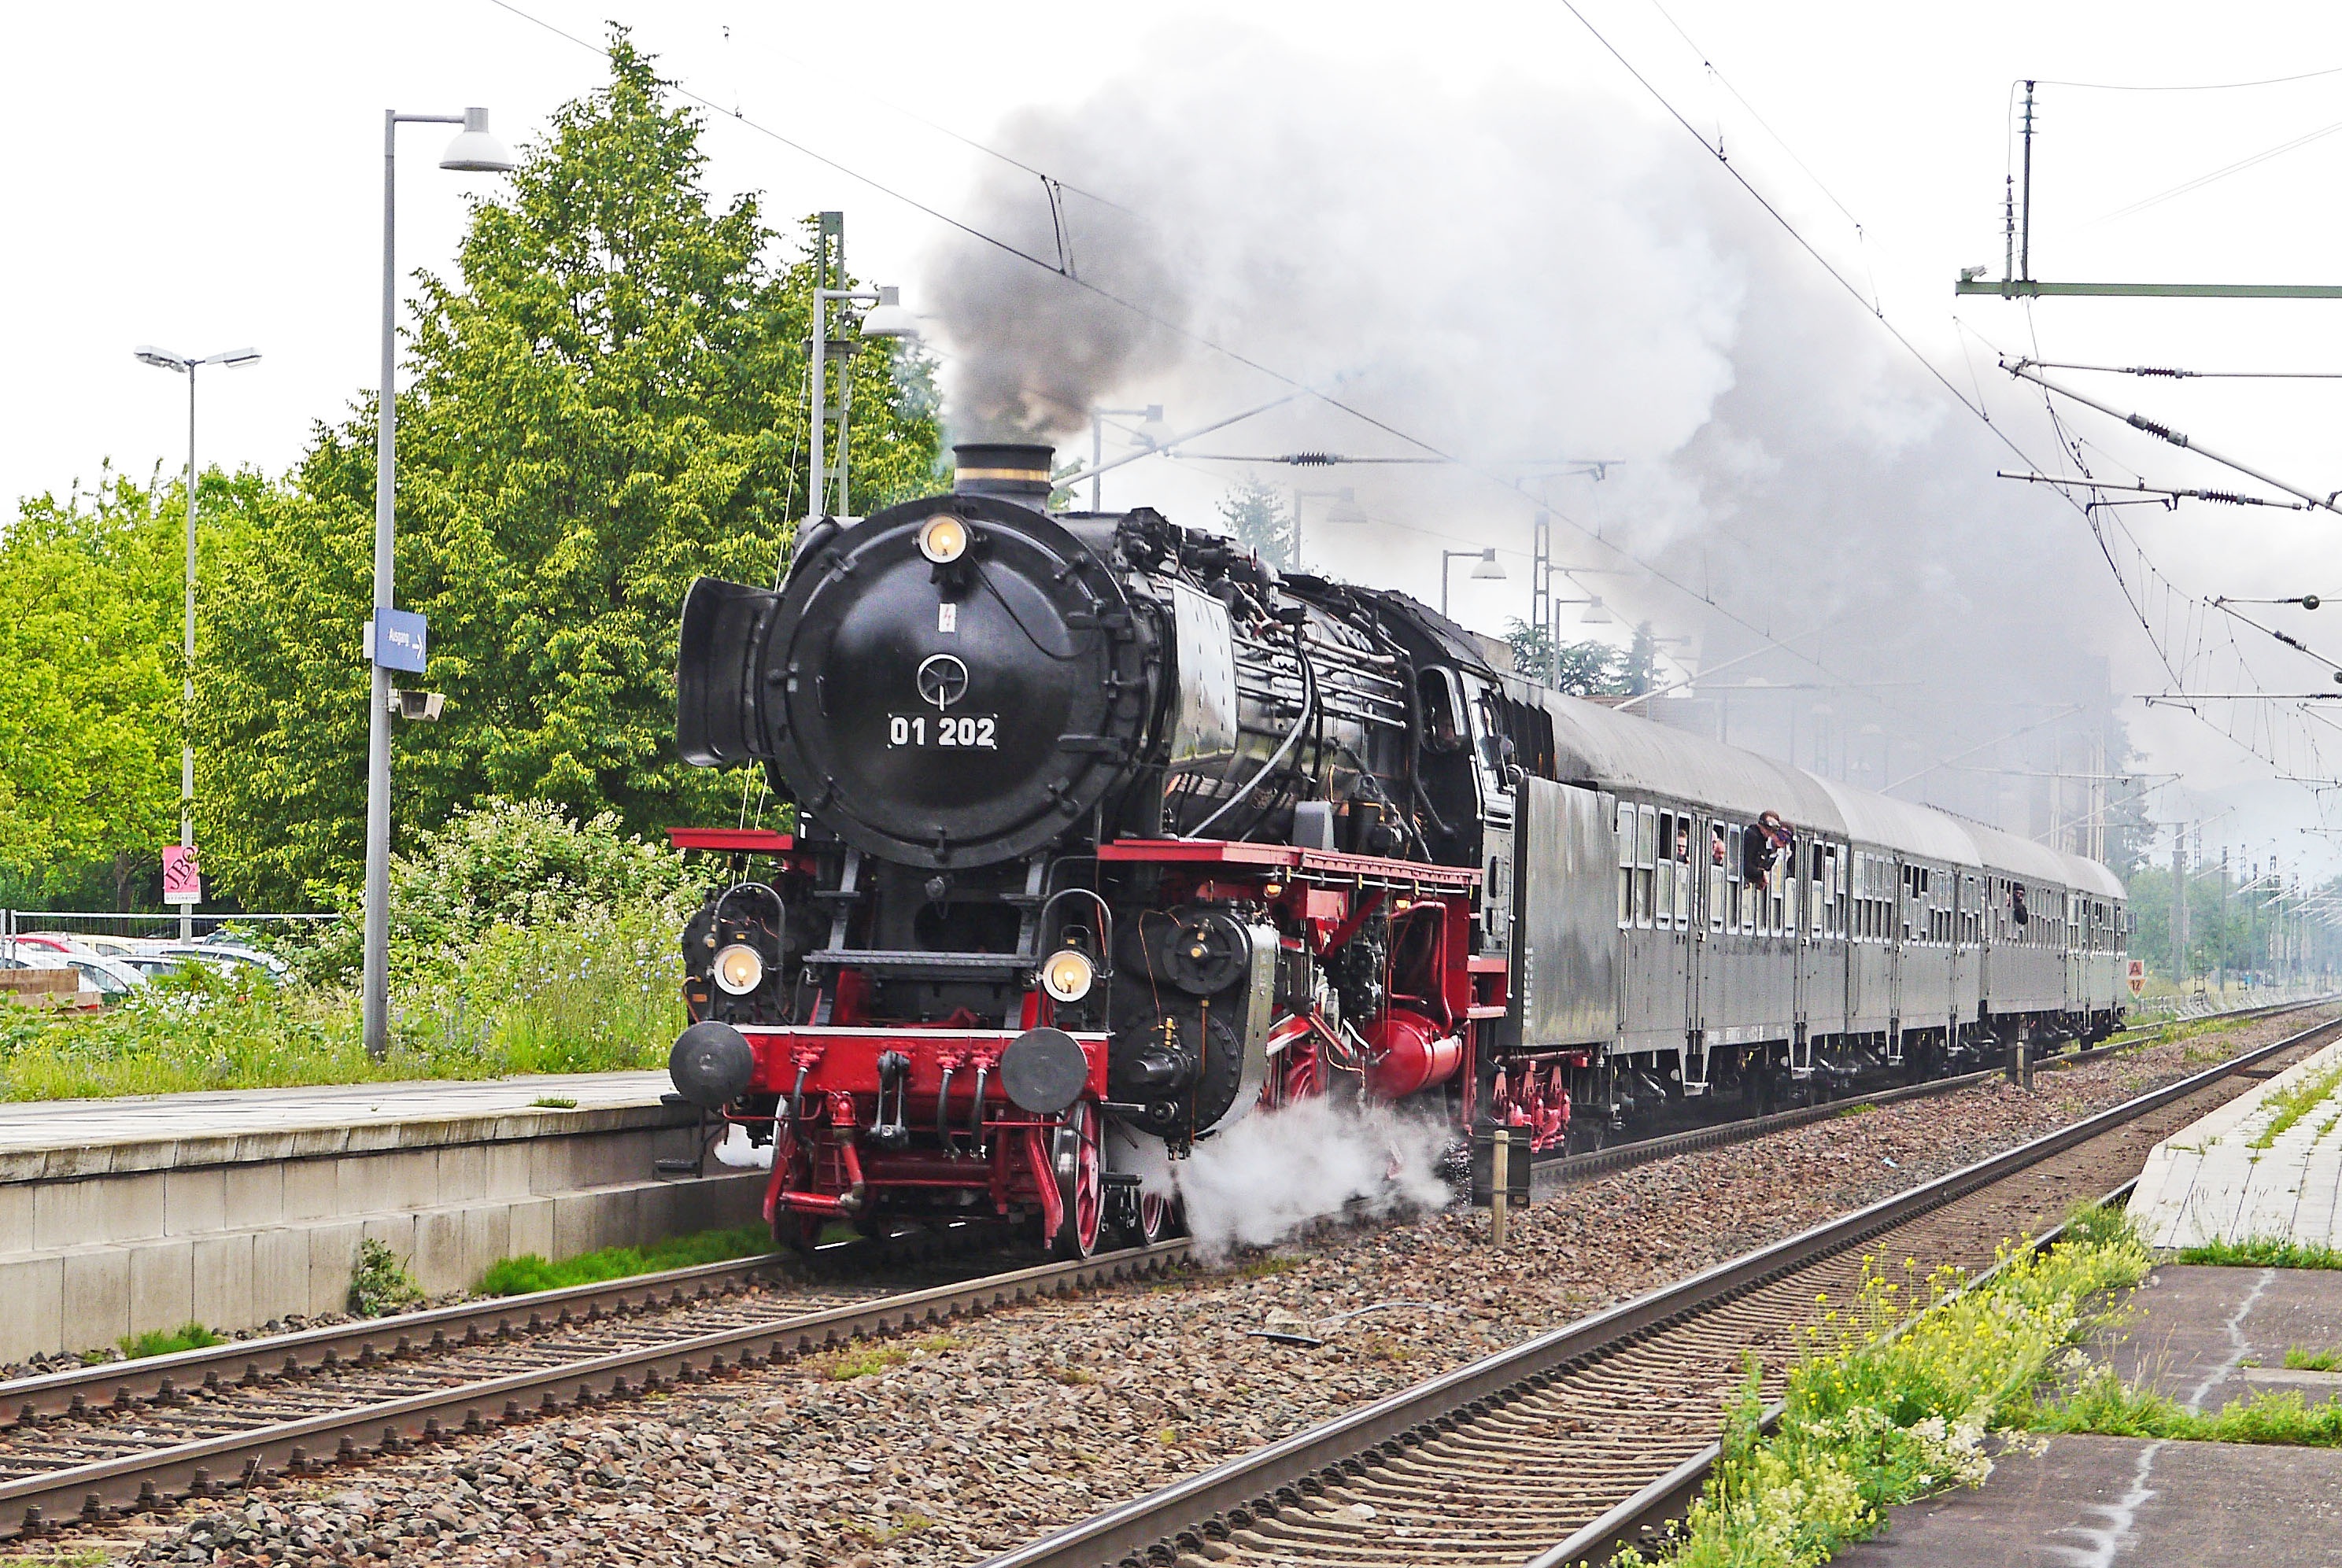
track, railway, train, transit, transport, vehicle, platform, nostalgia, locomotive, oldtimer, railroad track, steam engine, event, tradition, historically, palatinate, rail transport, rail traffic, steam locomotive, plan steam, express train, zugfahrt, breakpoint, br01, rolling stock, railroad car, br 01